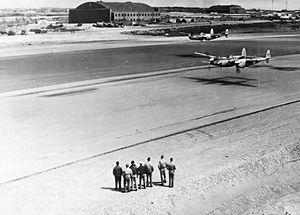
La Eareckson Air Station, anciennement Shemya Air Station, est un aéroport militaire de l'armée de l'air des États-Unis situé sur l'île de Shemya, dans les îles Aléoutiennes de l'Alaska.